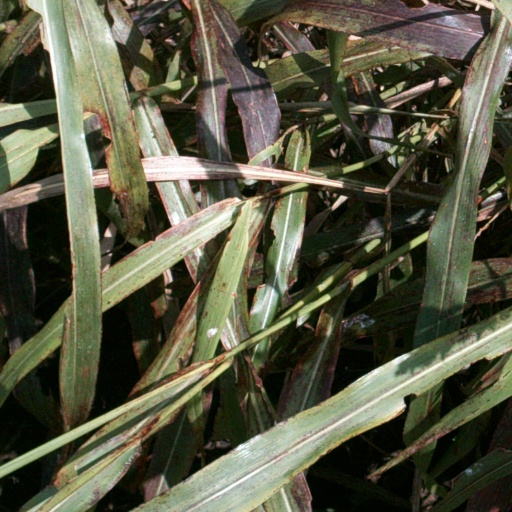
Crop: sorghum